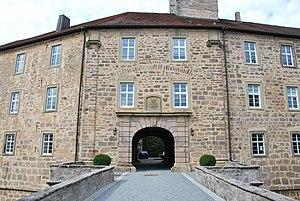
Les monts de Souabe et Franconie ou la Forêt souabe-franconienne est une zone montagneuse de basse altitude au nord-est du Bade-Wurtemberg. Le point culminant est la Hohe Brach avec 586 m d’altitude dans la forêt de Mainhardt. Ils font partie intégrante de la cuesta souabe, pendant allemand des cuestas de Lorraine. Ils sont composés de plusieurs petits massifs de faible altitude très boisés dont la jonction est assurée par des vallons de petits cours d’eau qui entaillent plus des hauts plateaux que de vrais sommets. En raison de sa configuration géologique du Keuper moyen et inférieur marqué par le grès à roseaux et la dolomie, des thalwegs torrentiels incisent les parties supérieures en formant des cascades sur rochers dénudés et des vallons en V très inaccessibles qu’on désigne localement par le terme « Klinge ».